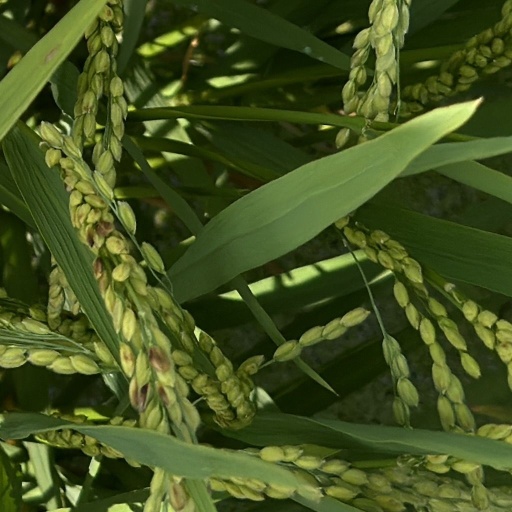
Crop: rice